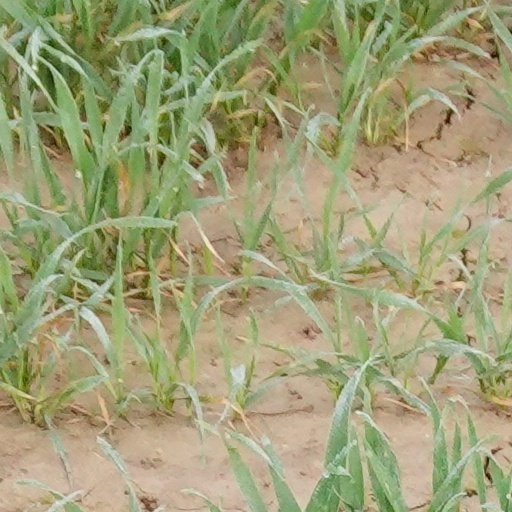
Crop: wheat